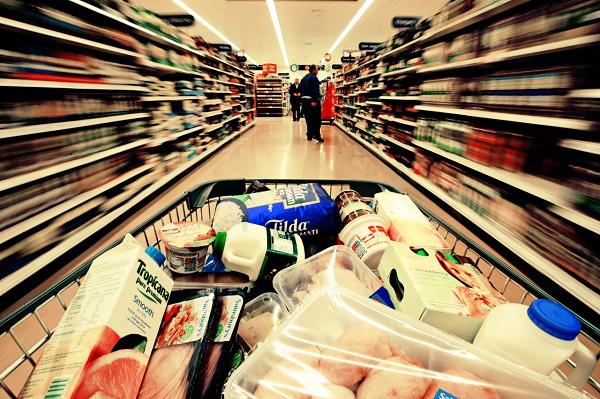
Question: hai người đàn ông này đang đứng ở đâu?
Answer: ở hành lang giữa hai quầy hàng trong một siêu thị